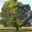
Label: oak_tree